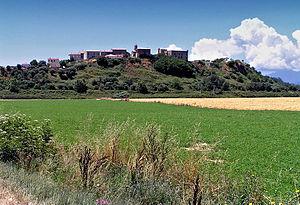
Aléria est une commune française située dans la circonscription départementale de la Haute-Corse et le territoire de la collectivité de Corse.
La Costa Serena est une microrégion de la plaine orientale de la Corse, dans le département de Haute-Corse.